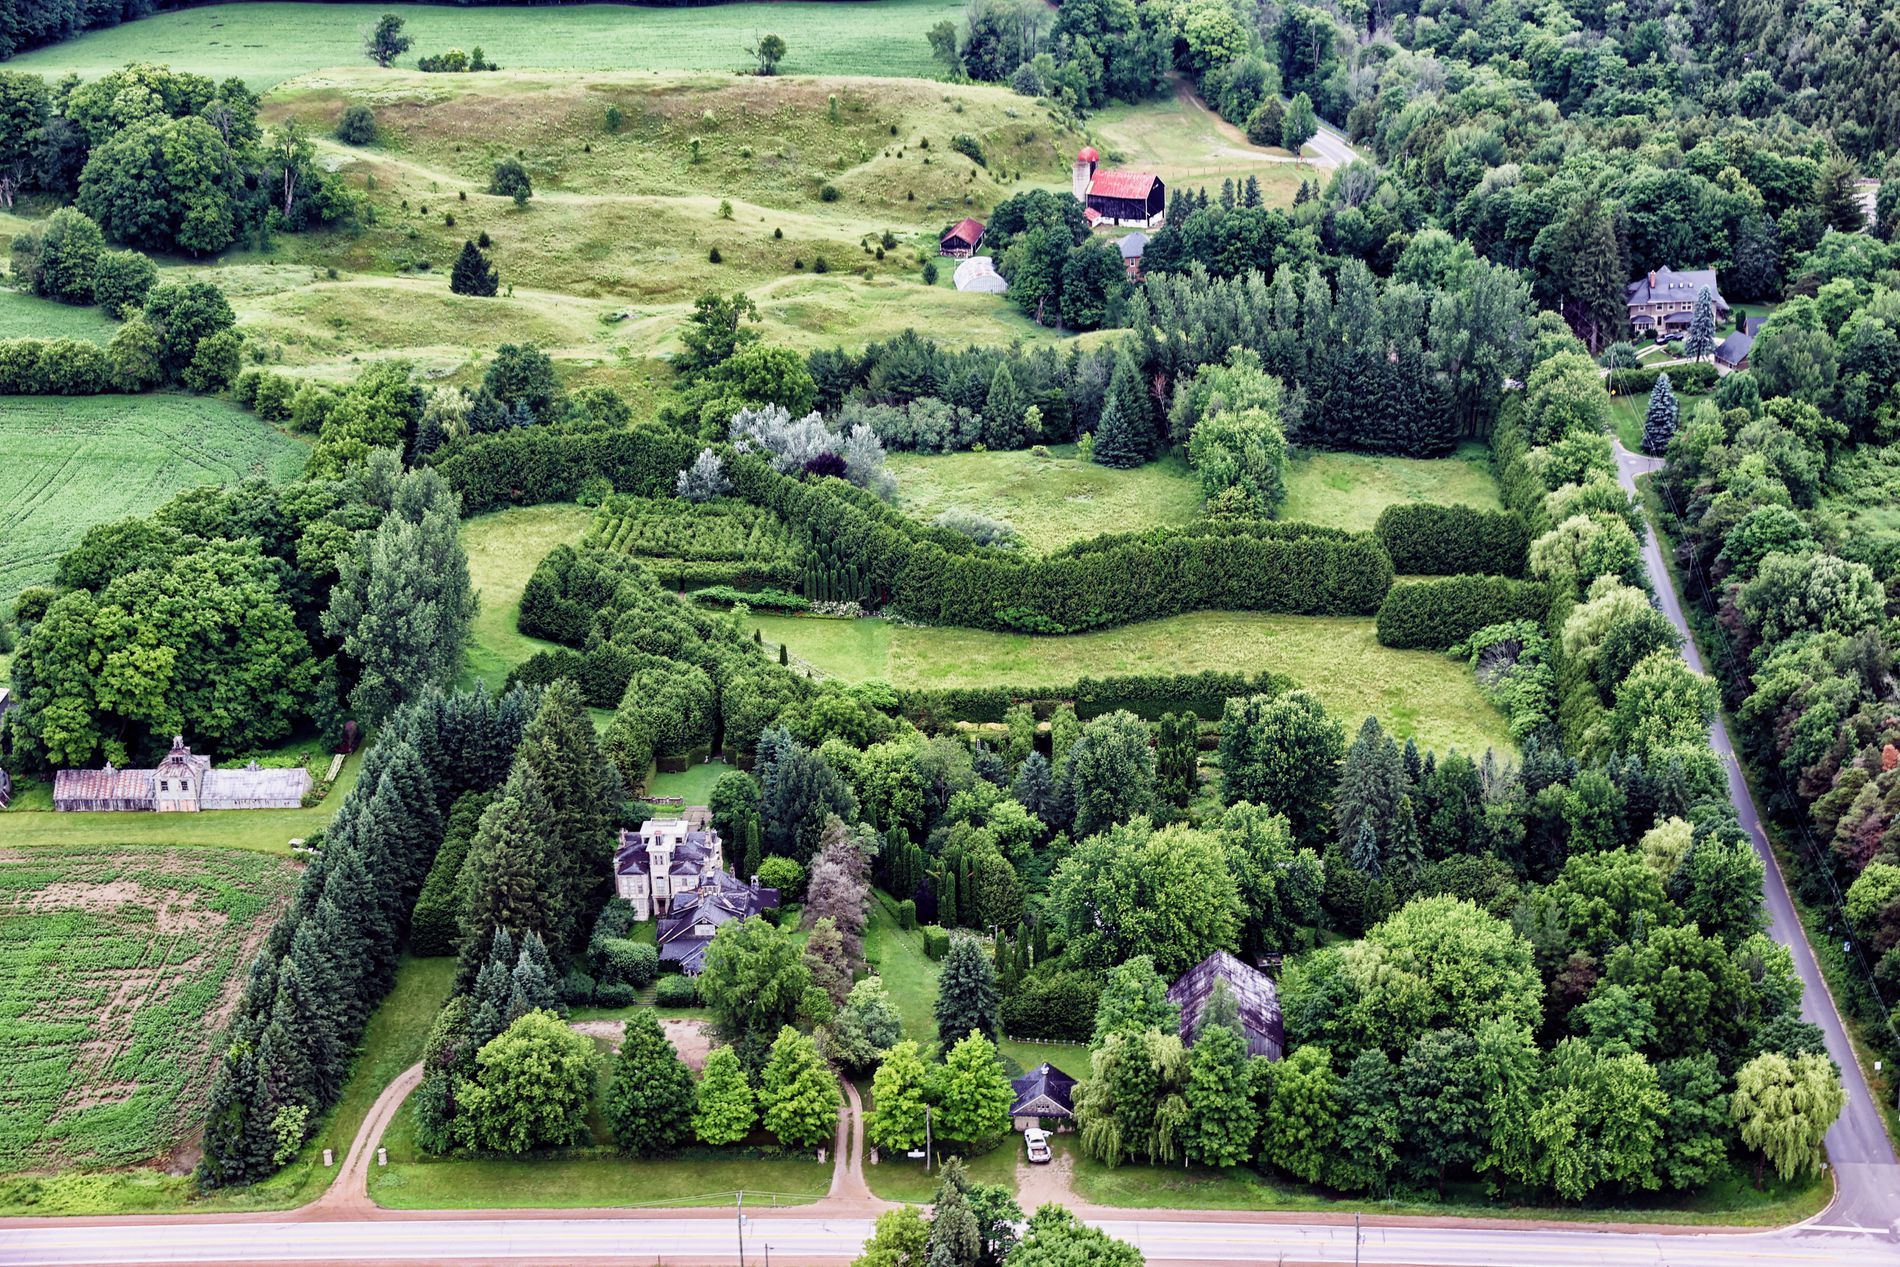
Countryside Estate from Above
a peaceful countryside area with houses, trees, open fields, and winding roads. The landscape is green and well-maintained, showing a mix of nature and rural living.
a high-angle aerial shot, likely taken from a drone or aircraft. It looks straight down at the landscape from above, capturing a wide, bird’s-eye view of the area in daylight. This type of shot is great for showing the layout of the land, buildings, roads, and natural features all at once highlighting the eye catching color palette of shades of green and gray, giving a clear sense of space, scale, and surroundings.
Labels: Architecture, Building, Outdoors, Nature, Plant, Tree, Housing, Vegetation, Grass, Park, Aerial View, Fence, Hedge, House, Garden, Land, Woodland, Maze, houses, road, garden, Roads, Houses
Camera: Canon Canon EOS-1D X Mark III
Lens: EF24-70mm f/2.8L II USM
Aperture: F5.6
Exposure: 1/400 sec
ISO: 800
Focal length: 70.0 mm